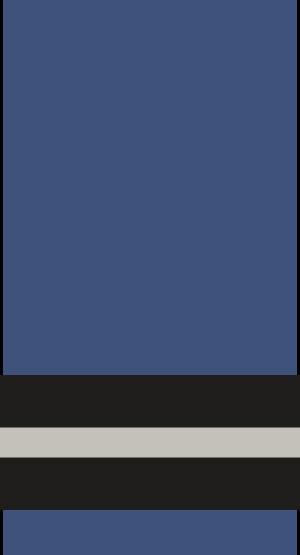
Le grade de général de brigade, brigadier général, brigadier-général ou brigadier est un grade militaire de certaines armées, le premier dans l'ordre des officiers généraux pour une armée de terre ou une force aérienne. Cependant, certaines armées ne considèrent pas le grade de brigadier comme étant un grade de général même si celui-ci se situe au même niveau hiérarchique. Il se situe généralement après celui de colonel et avant celui de général de division ou de major général en suivant l'ordre hiérarchique croissant.